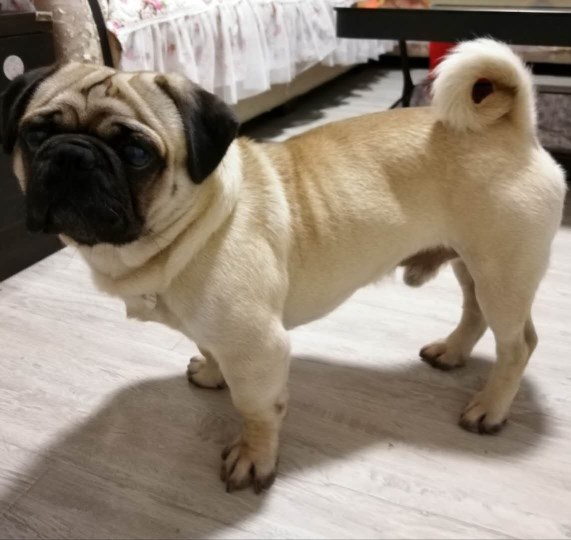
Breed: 798-n000130-pug